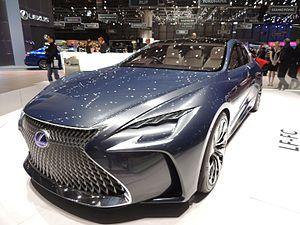
Lexus LF-FC, salon de Genève 2016